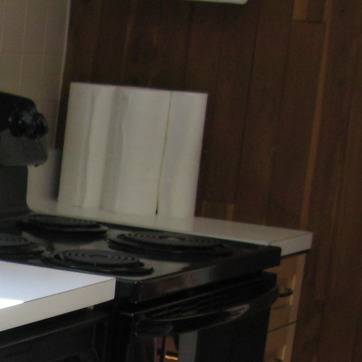
Material: paper